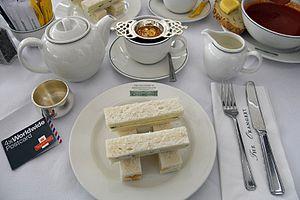
Un tea sandwich, aussi appelé finger sandwich est un petit sandwich préparé pour être consommé durant le thé de l'après midi, pour calmer les petites faims avant le repas principal.
Cette page présente différents sandwichs et tartines existant à travers le monde.
Le sandwich est un mets, généralement composé de deux ou plusieurs tranches de pain, avec un ou plusieurs ingrédients entre elles. Par antonomase, le terme « sandwich » tire son origine de John Montagu, 4ᵉ comte de Sandwich.